Gilbert Arenas

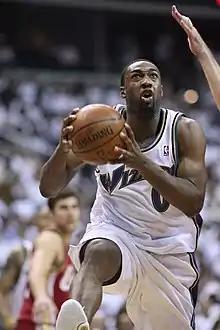
Arenas during his tenure with the Washington Wizards

In the fifth game of the first round of the Eastern Conference playoffs in 2005, Arenas hit a 16-foot fadeaway as time expired to give the Wizards a 112–110 win over the Chicago Bulls. The Wizards eventually won the series, the franchise's first playoff series victory in more than two decades. In the second round, the Wizards were swept by the Miami Heat, who had been the #1 seed in the Eastern Conference.